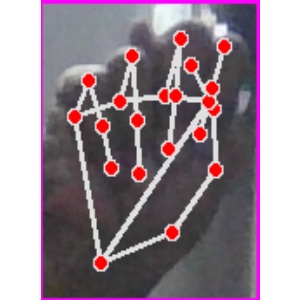
अक्षर: न